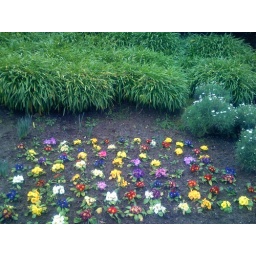
colorful flowerbed near the bridge tourist center